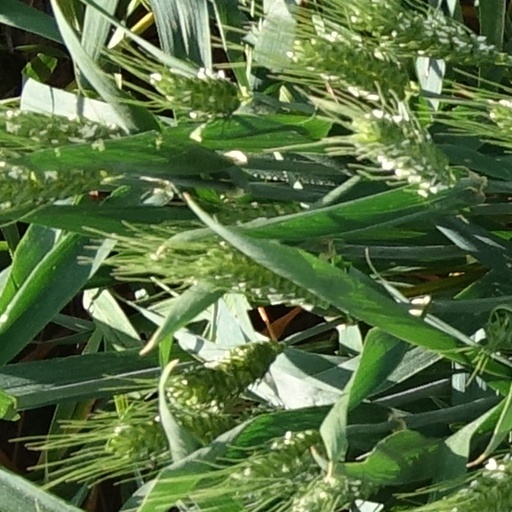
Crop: wheat